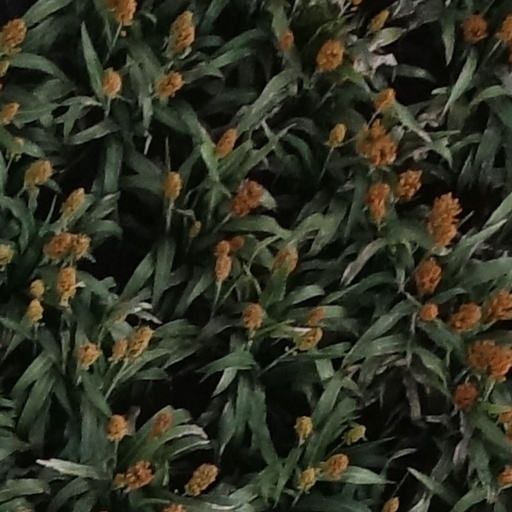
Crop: sorghum